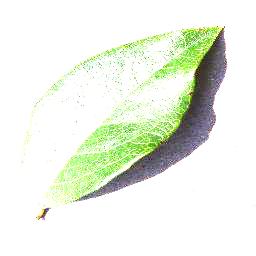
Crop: blueberry
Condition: healthy